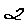
Label: 2